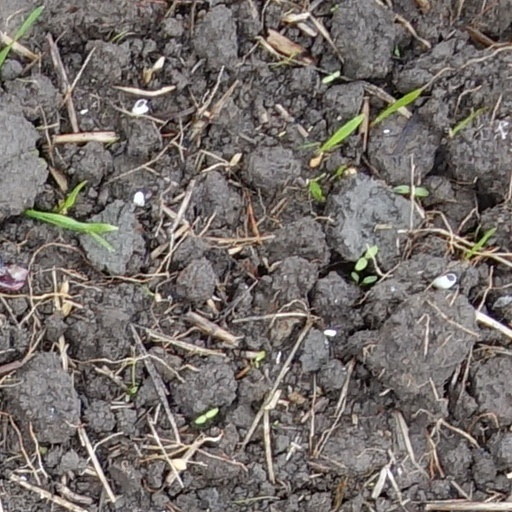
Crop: wheat